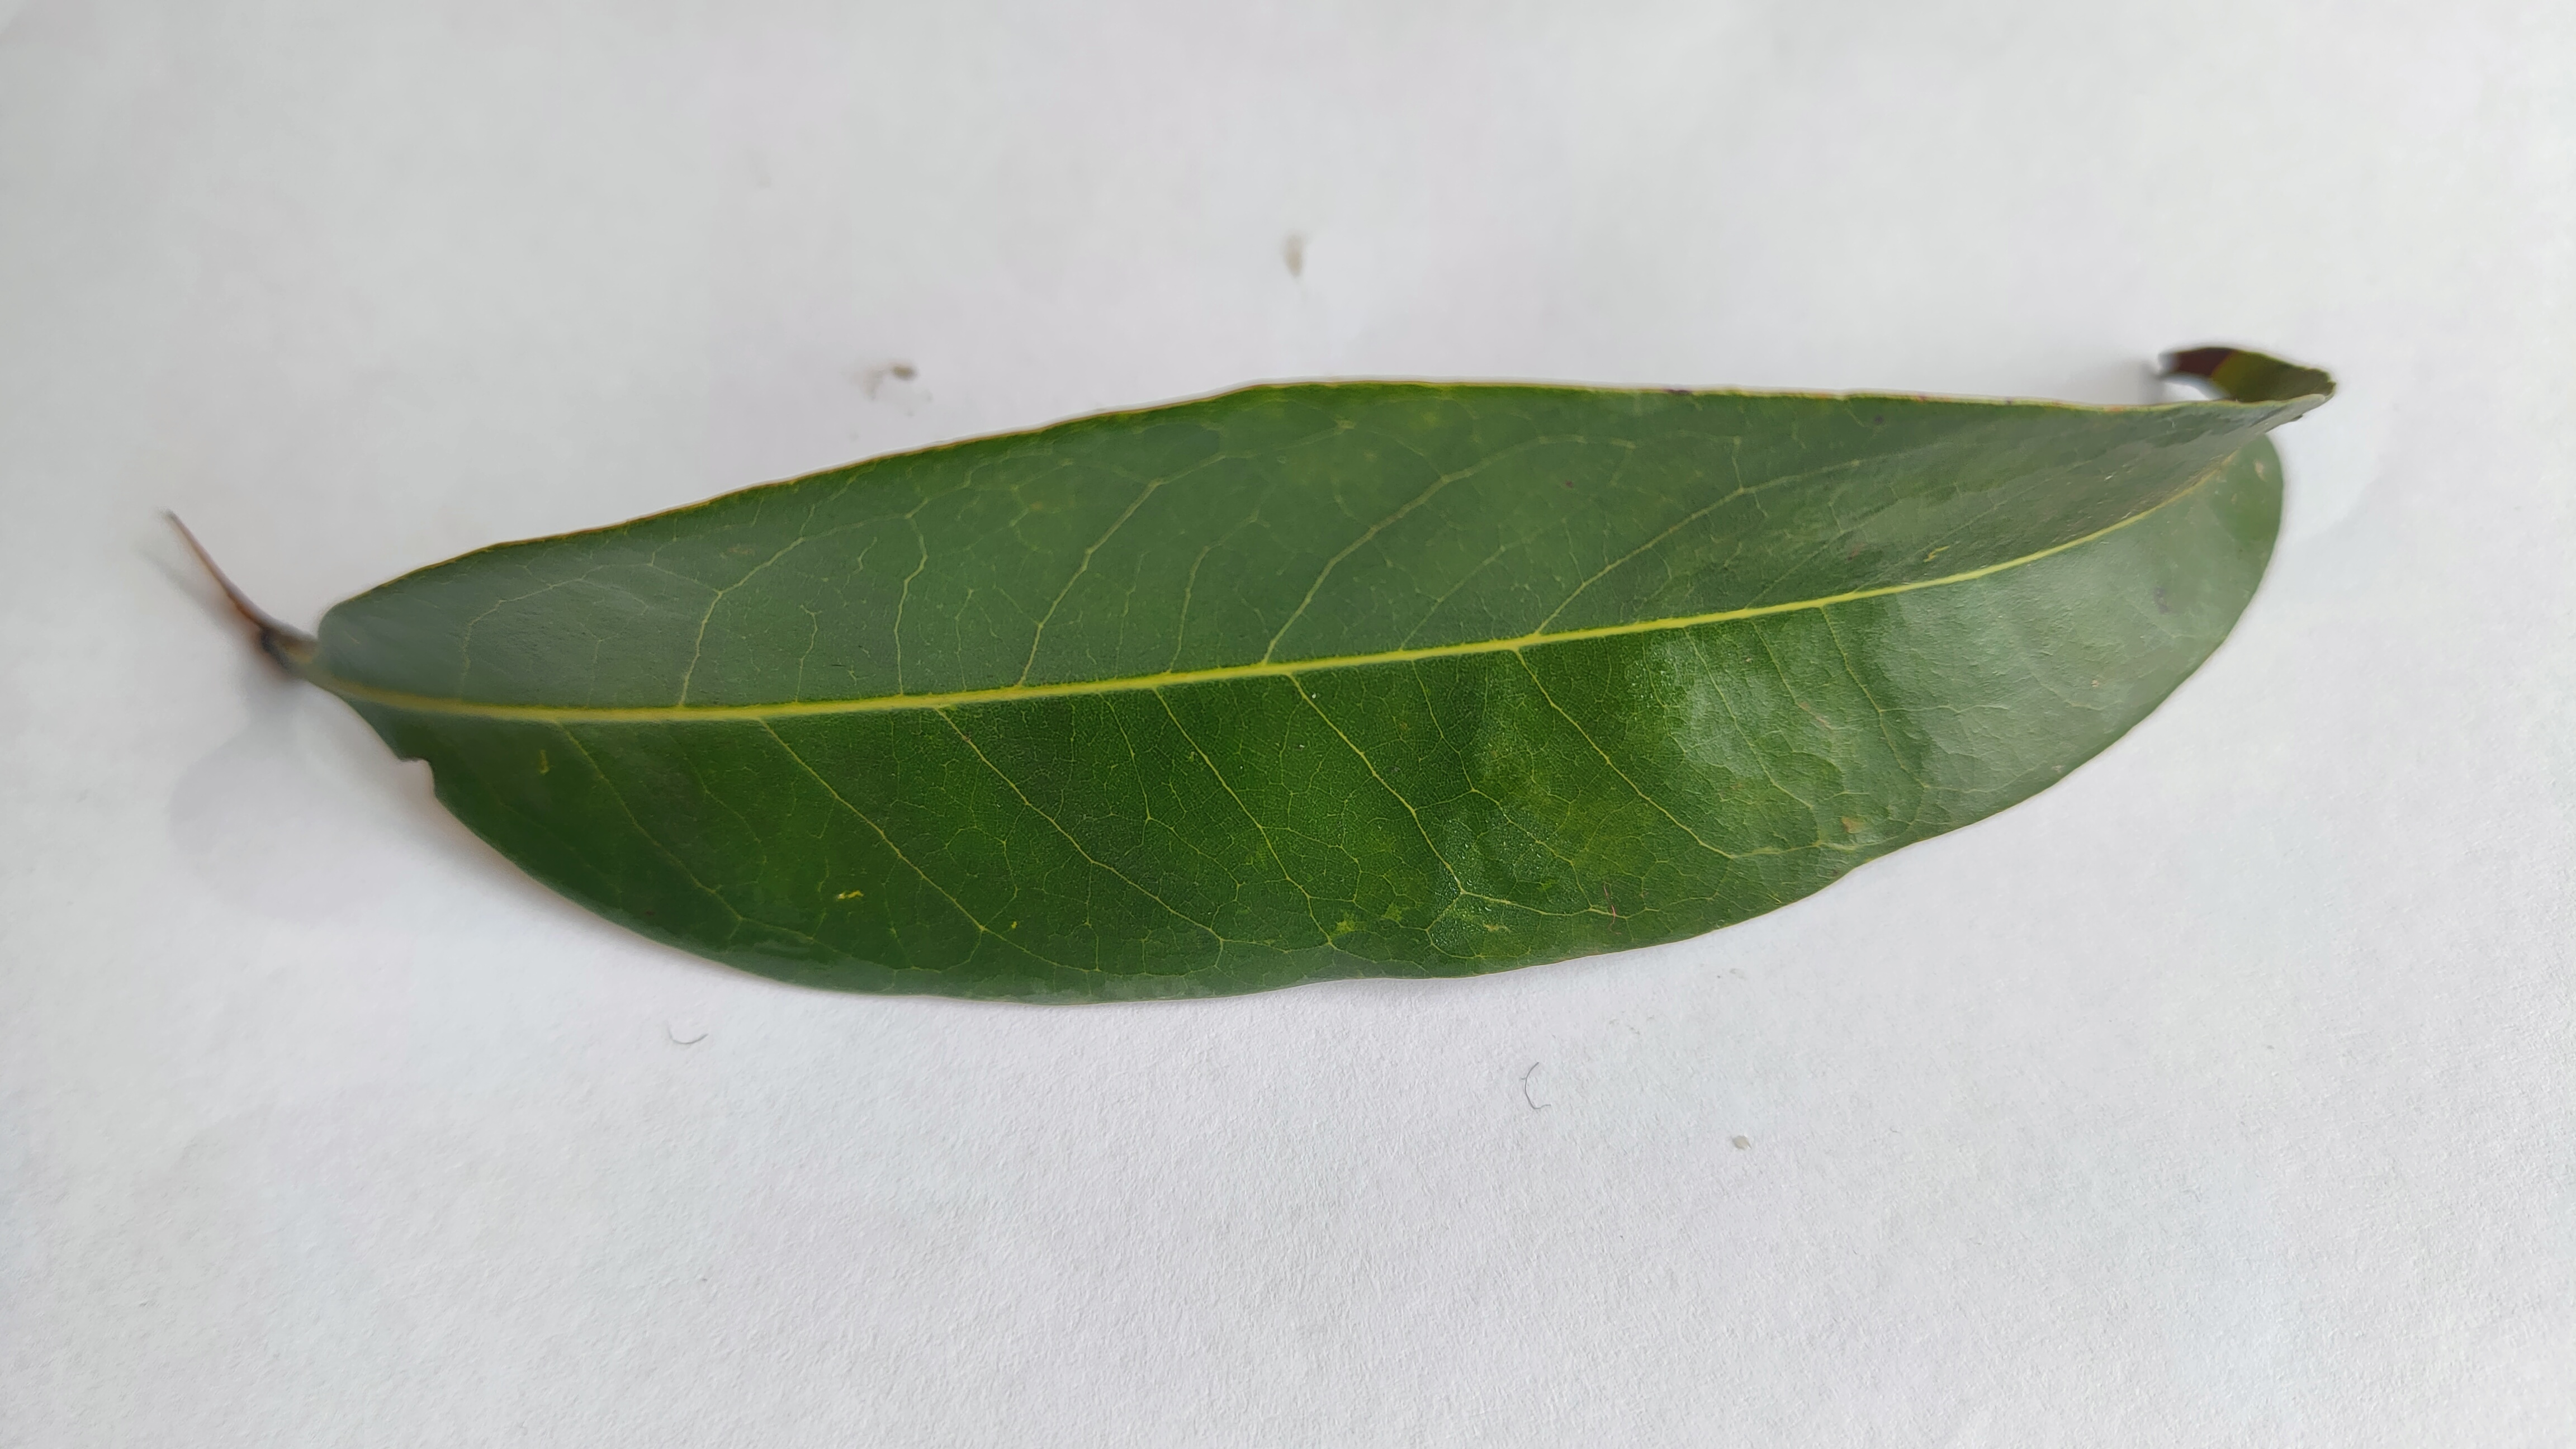
Leaf variety: Lychee